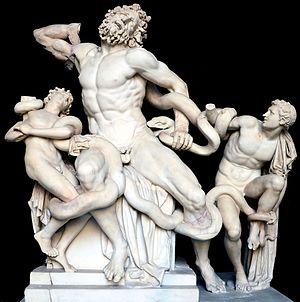
Laocoon et ses fils, également connu comme le Groupe du Laocoon. Marbre, copie d'un original hellénistique de 200 av. J.-C. environ. Provenance: Esquilin, en début d'année 1506.
La sculpture est une activité artistique qui consiste à concevoir et réaliser des formes en volume, en relief, soit en ronde-bosse, en haut-relief, en bas-relief, par modelage, par taille directe, par soudure ou assemblage. Le terme de sculpture désigne également l'objet résultant de cette activité.
En géologie, le marbre est une roche métamorphique dérivée du calcaire et constituée principalement de cristaux de calcite. En architecture, sculpture et marbrerie ce terme peut désigner n'importe quelle pierre difficile à tailler et capable de prendre un beau poli, dont les plus courantes sont les « vrais » marbres.